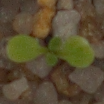
Label: shepherds_purse